False diffusion

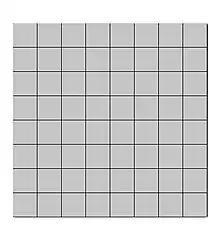
Fig 3(a): Mesh size of 8×8

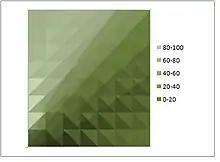
Fig 3(b): Result of upwind scheme with mesh size 8X8

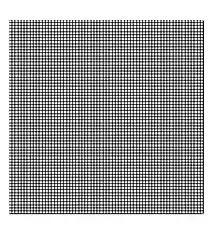
Fig 4(a): Mesh size of 64×64

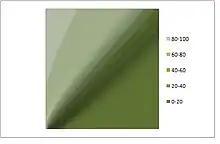
Fig 4(b): Result of upwind scheme with mesh size 64×64

False diffusion with the "upwind scheme" is reduced by increasing the mesh density. In the results of figure 3 and 4 the false diffusion error is lowest in figure 4(b) with finer mesh size.